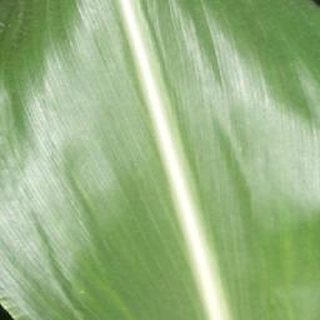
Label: healthy_corn